Cape Verde–Spain relations

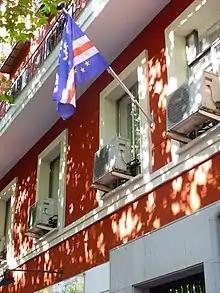
Embassy of Cape Verde in Madrid

Prime Minister José María Neves visited Madrid in March 2007 for the signing of important agreements (framework cooperation agreement on “last generation” migration matters); Political MOU; three international judicial cooperation agreements; MOU for joint surveillance of maritime spaces; IV Joint Cooperation Commission 2007–09, which significantly increases ODA to Cape Verde), and the opening of an Embassy resident in Praia in July 2007. Spain has placed Cape Verde among the priorities of its foreign action in Sub-Saharan Africa for several reasons: